List of MyMusic characters

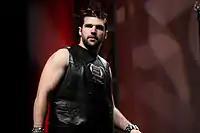
Metal

Emmet Allan Klaga, referred to as Metal in the series, (played by Jarrett Sleeper) is the Head of Production at MyMusic. At the age of 12, at the 1996 Ozzfest, he met a girl named Tina, and had "no idea what the heck happened", and had a child which they named Rayna.